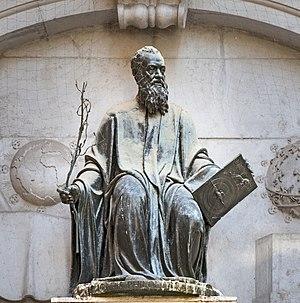
La Renaissance vénitienne est la déclinaison de l'art de la Renaissance développé à Venise entre les XVᵉ et XVIᵉ siècles.
Jacopo Tatti dit Jacopo Sansovino est un architecte et un sculpteur italien né le 2 juillet 1486 à Florence et mort à Venise le 25 novembre 1570. Il est le père de l'écrivain Francesco Sansovino.